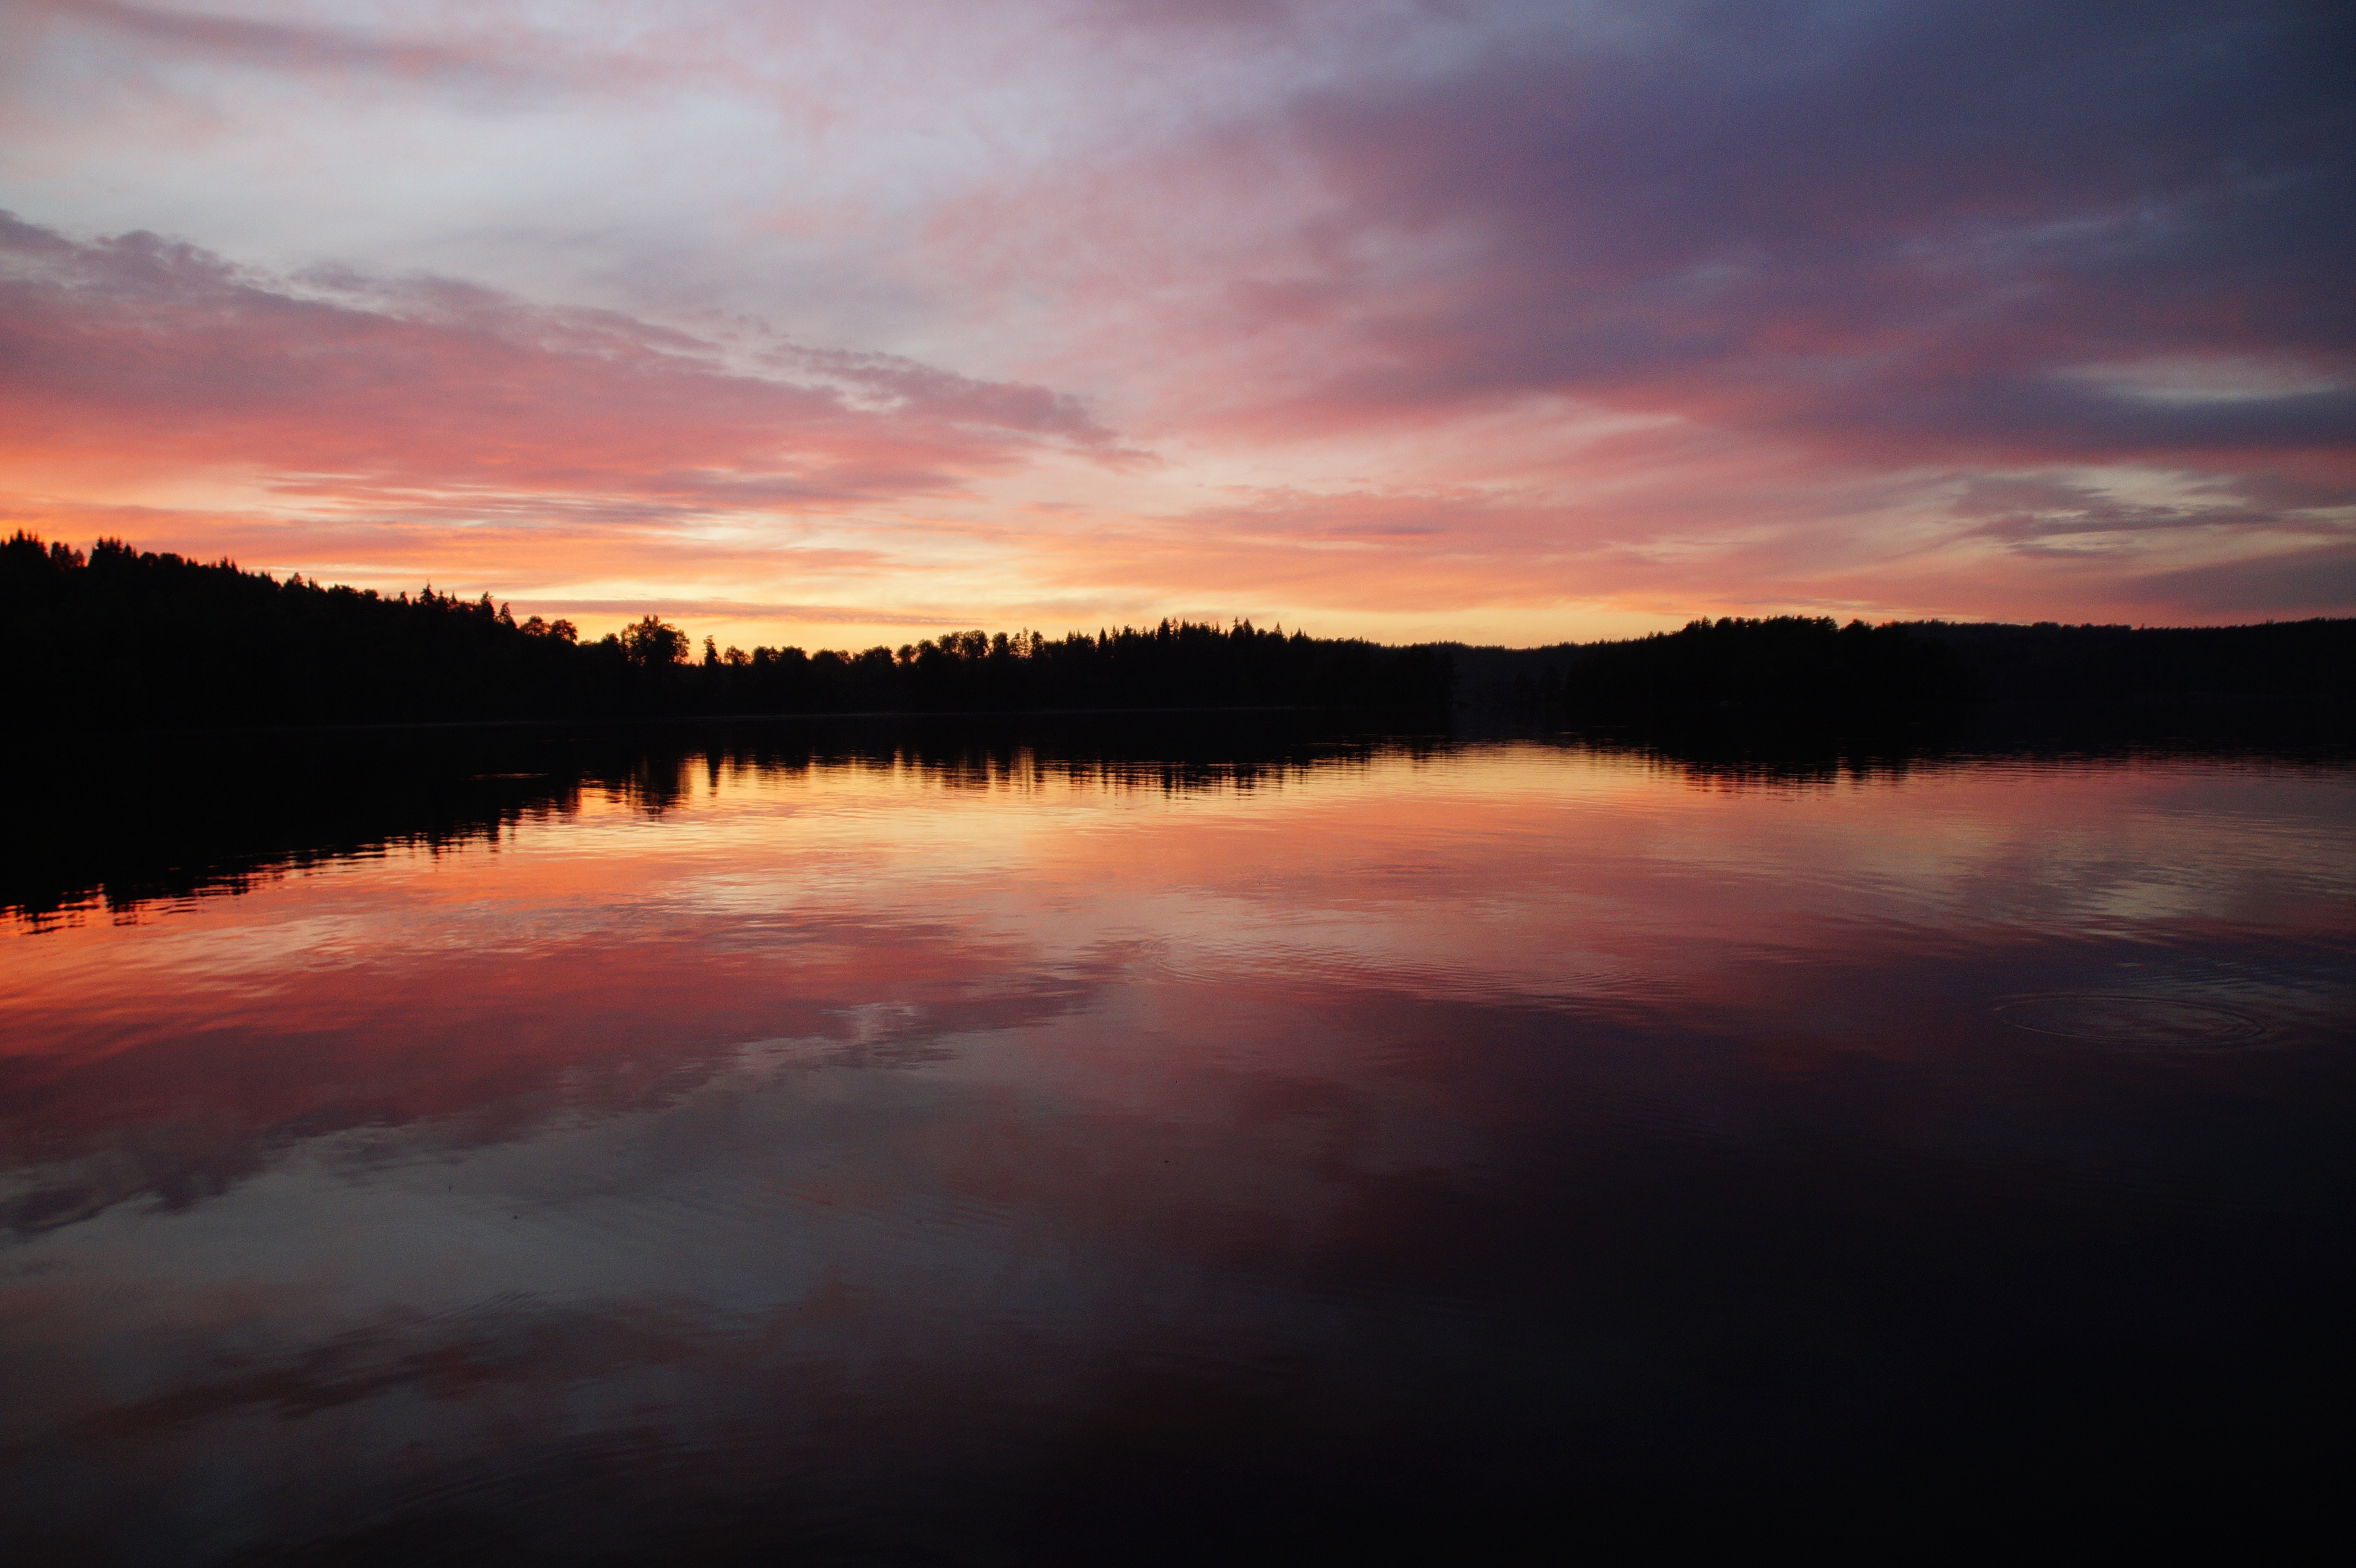
sea, mountain, cloud, sky, sunrise, sunset, morning, lake, dawn, atmosphere, river, dusk, evening, reflection, sweden, loch, idyll, abendstimmung, afterglow, evening sky, atmospheric phenomenon, red sky at morning, f rj n lake